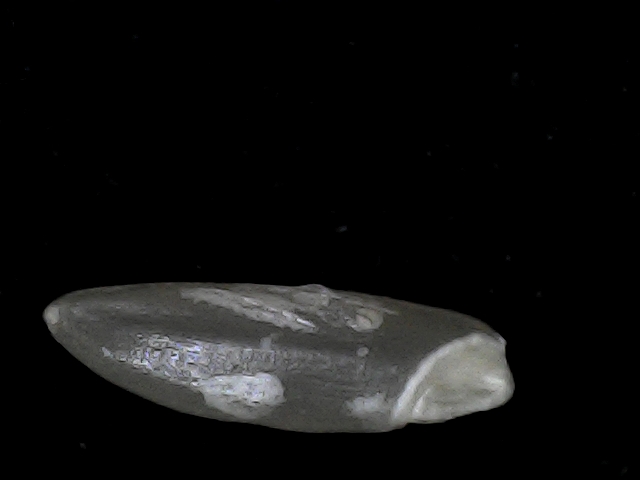
Rice variety: BD70